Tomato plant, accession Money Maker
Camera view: horizontal (90 deg, fisheye); turntable rotation: 180 degrees
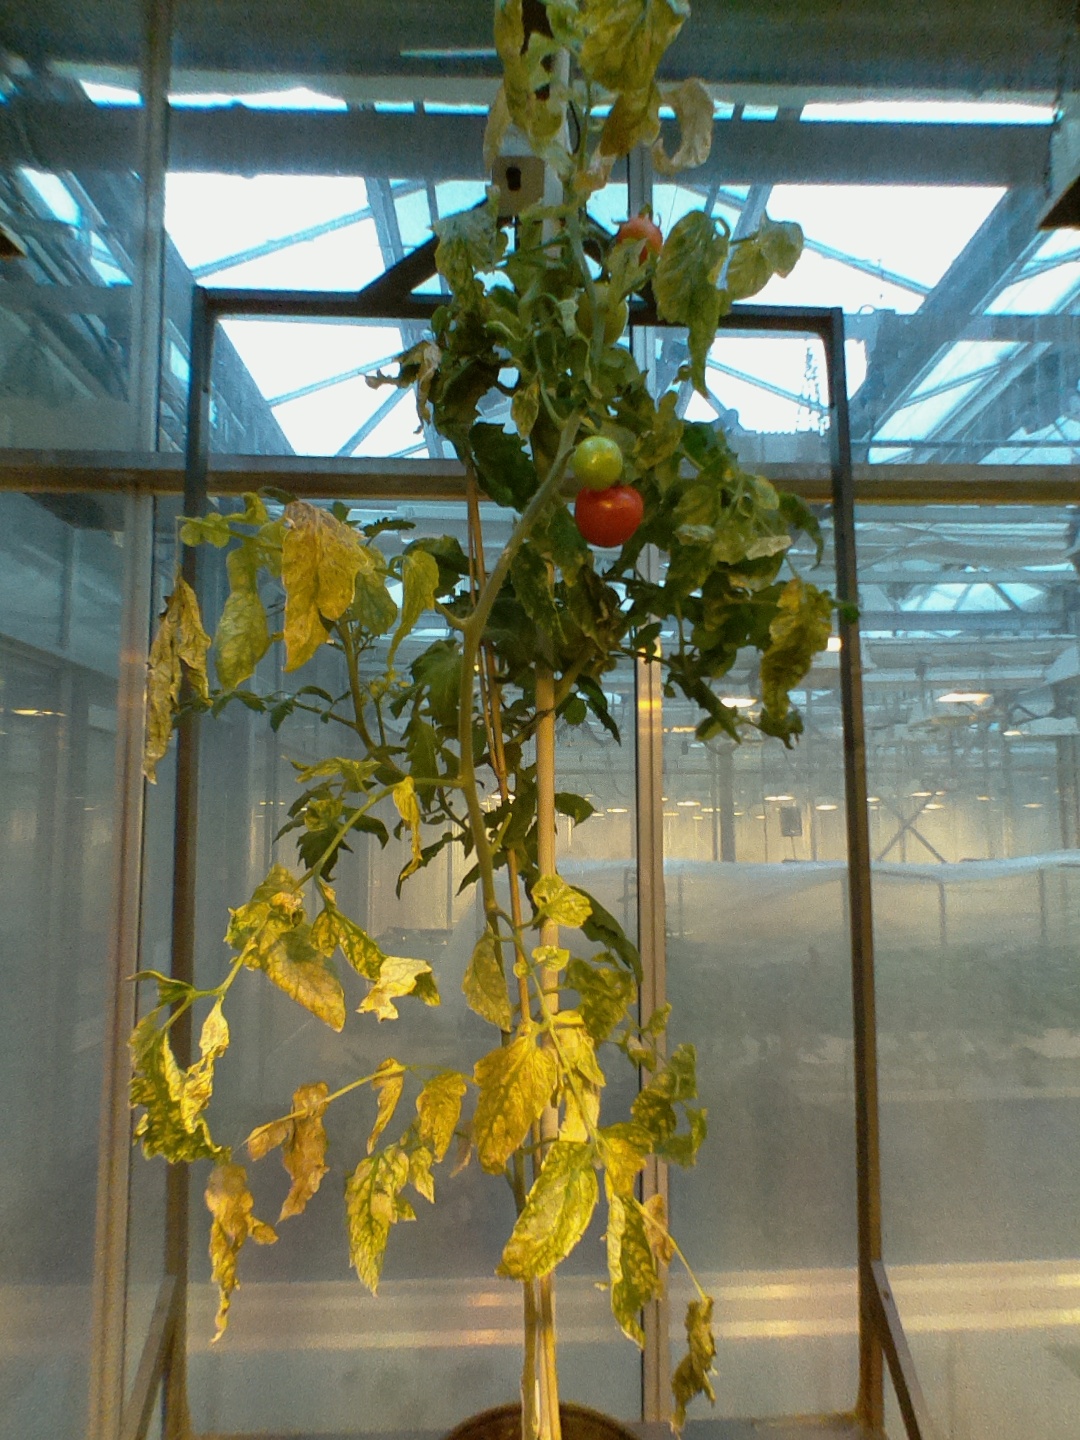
BBCH growth stage 81: 10%-20% of fruits show typical fully ripe color